Jordanian Highlands

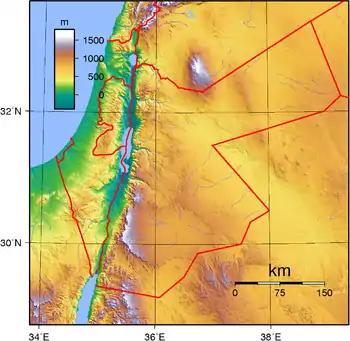
Jordan and Israel Topographic map

The Jordanian Highlands is a mountain range in Jordan. It extends north and south through the western portion of the country, between the Red Sea-Dead Sea depression to the west and a plateau to the east. The highlands are home to most of Jordan's population and large cities.